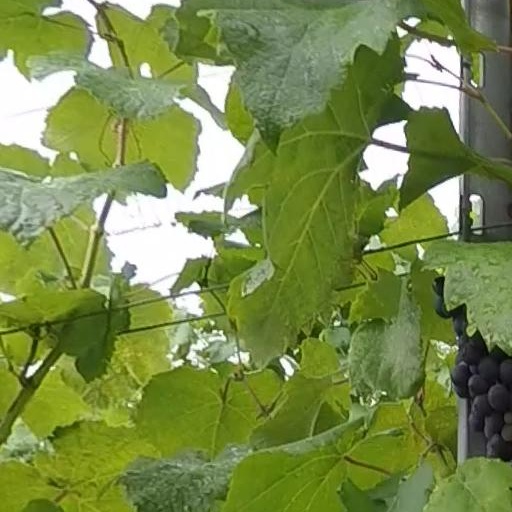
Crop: grape